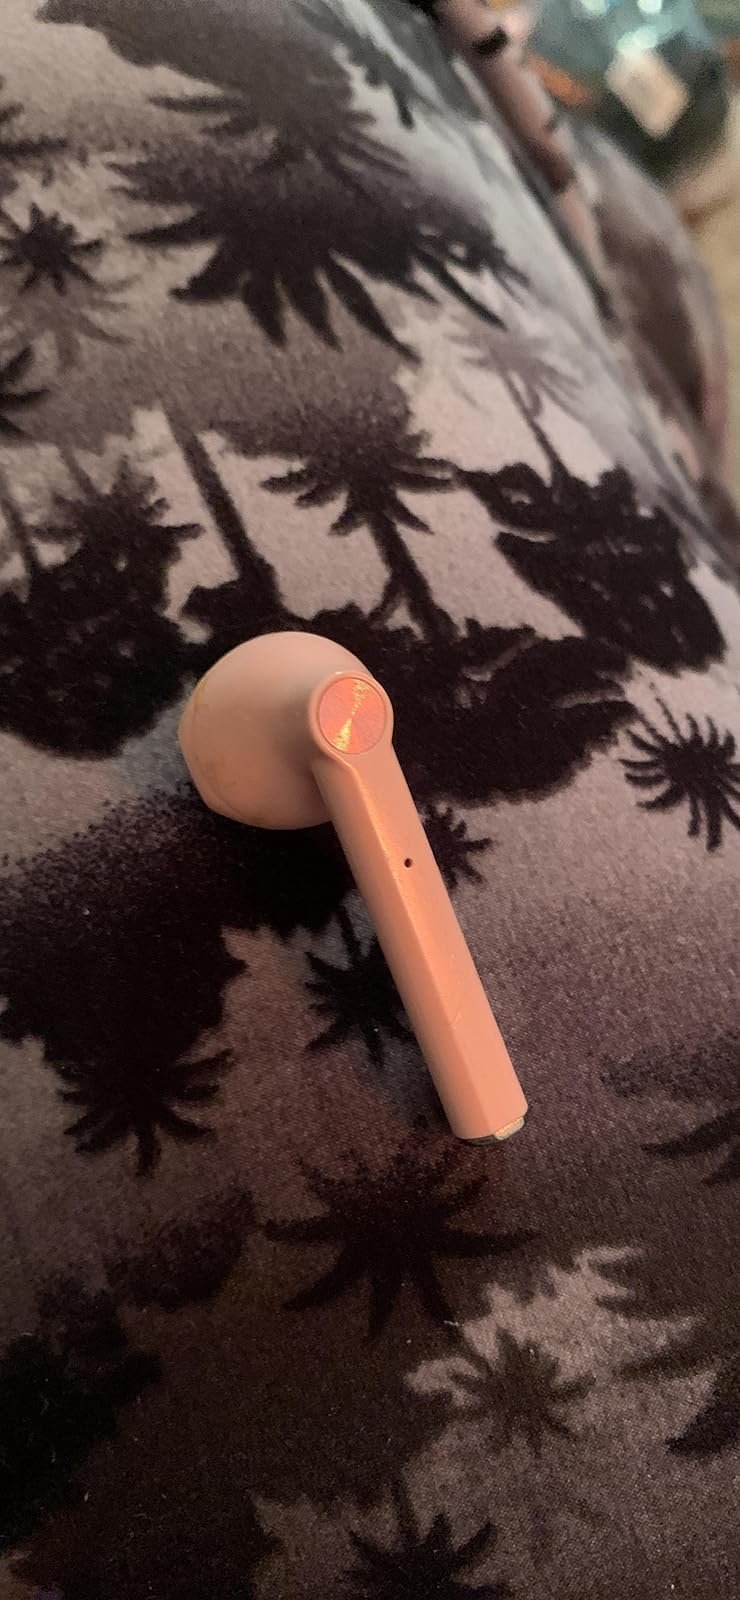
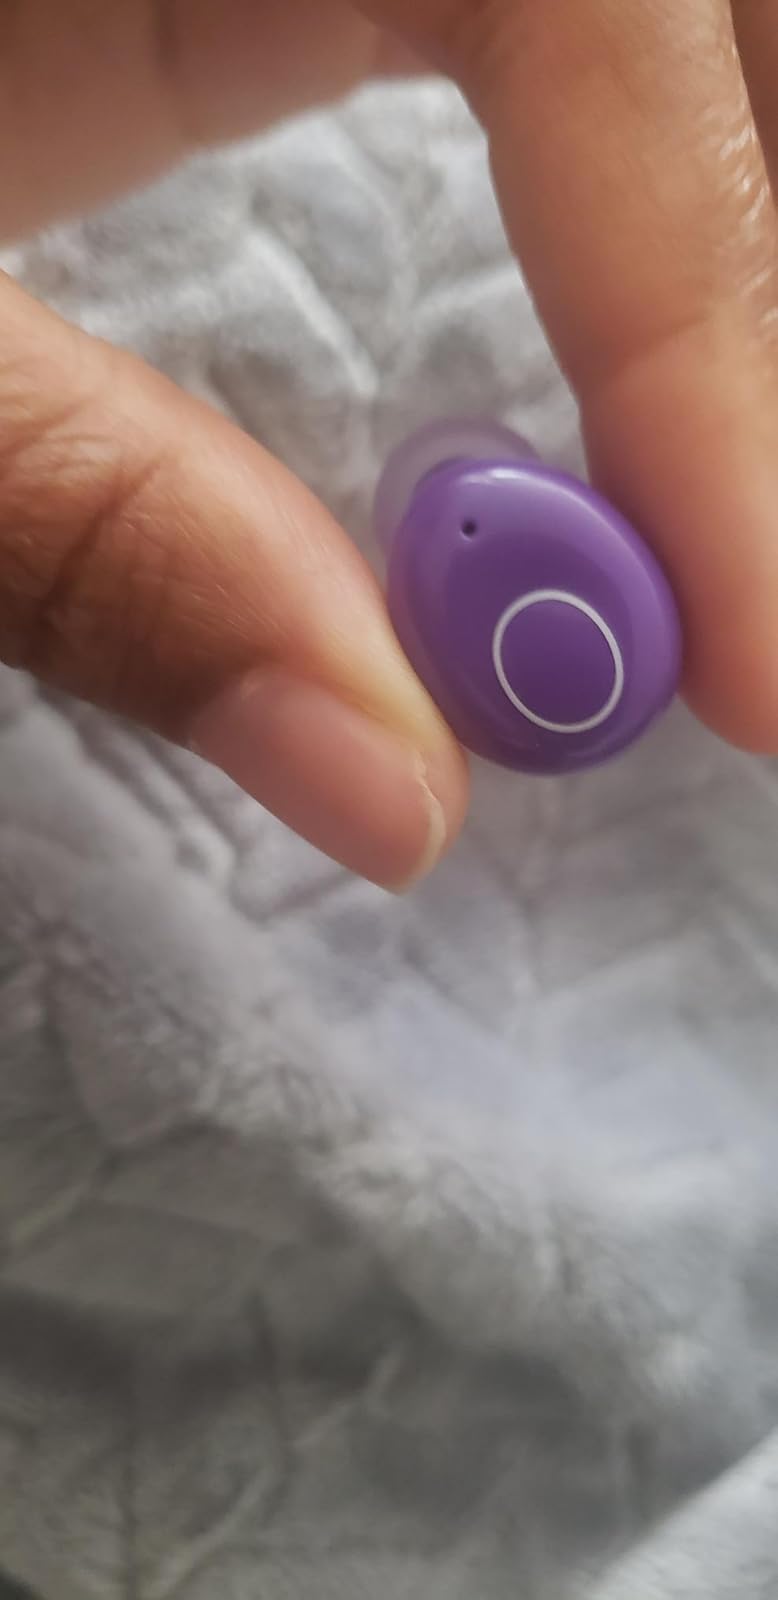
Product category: earbuds
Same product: no